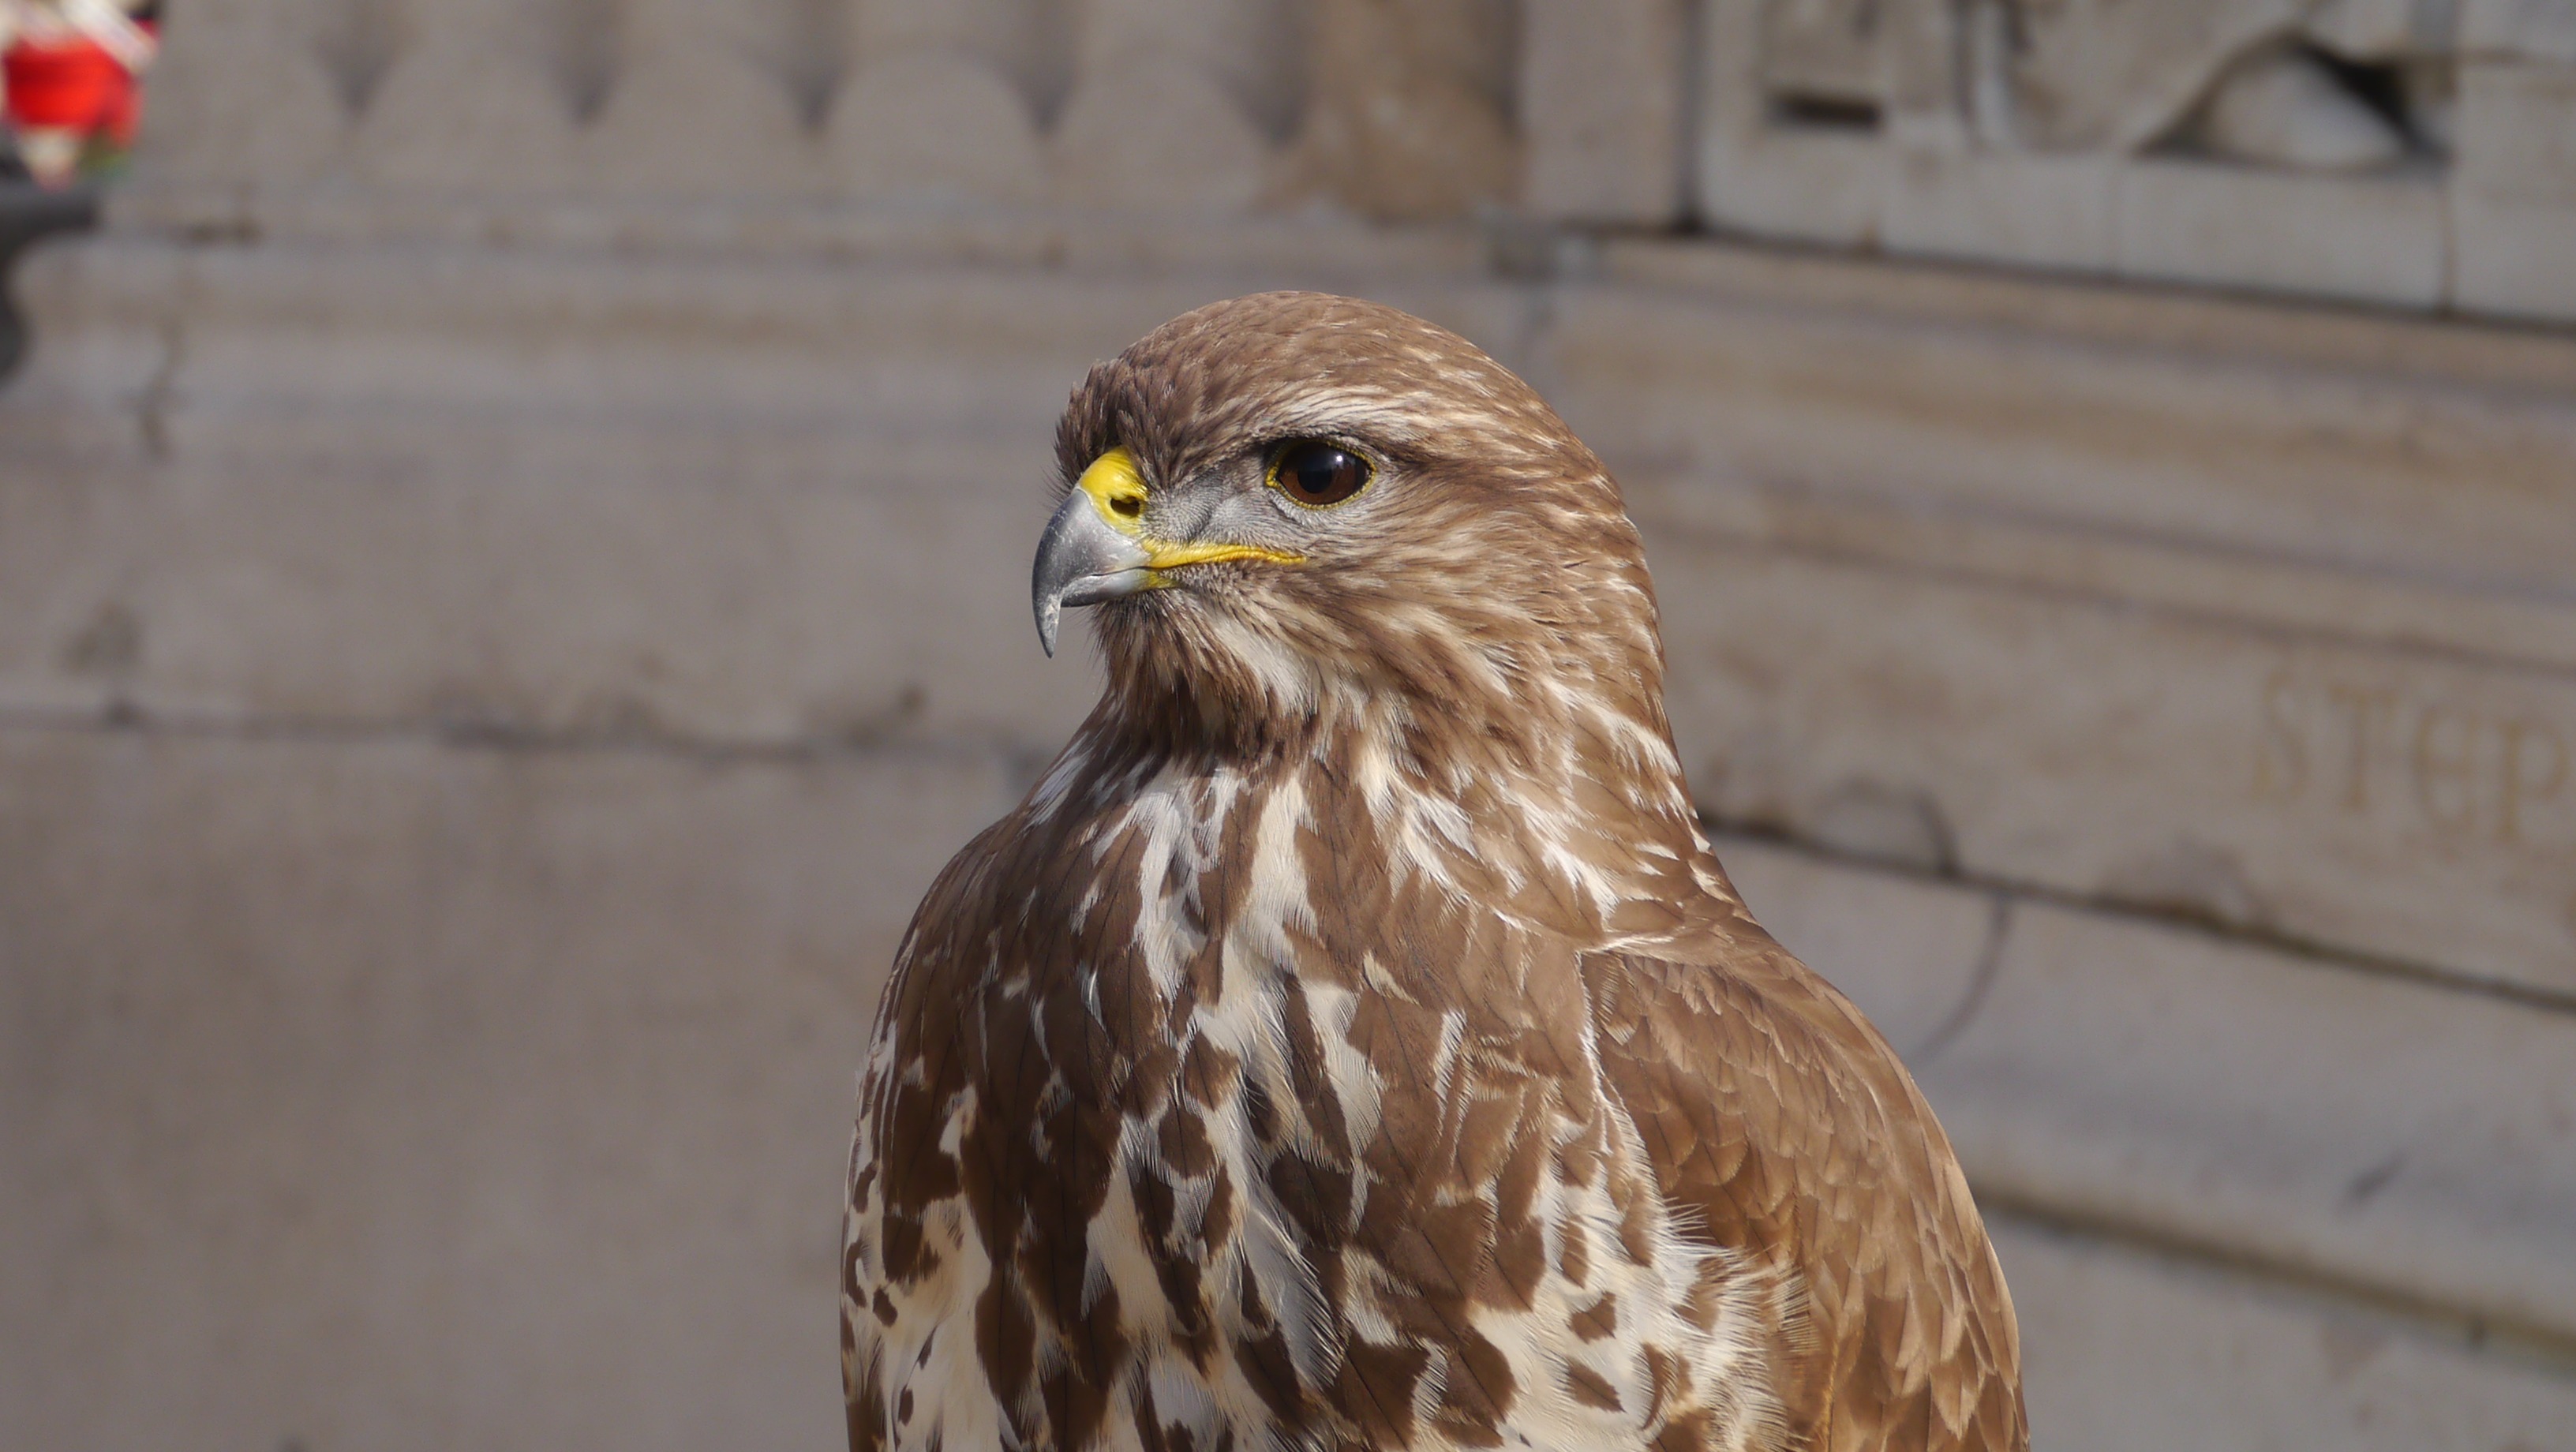
bird, wing, wildlife, beak, eagle, hawk, fauna, bird of prey, vertebrate, falcon, buzzard, sas, accipitriformes, f lprofil